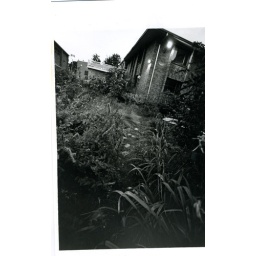
35mm black and white. st.ambrose church by my house